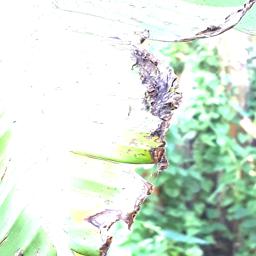
Label: POTASSIUM DEFICIENCY